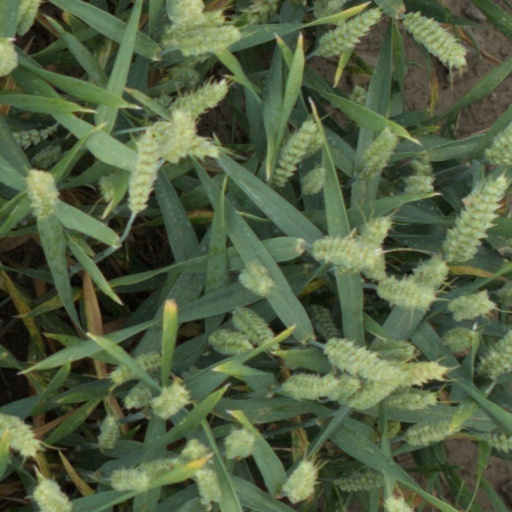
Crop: wheat